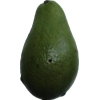
Label: green_avocado